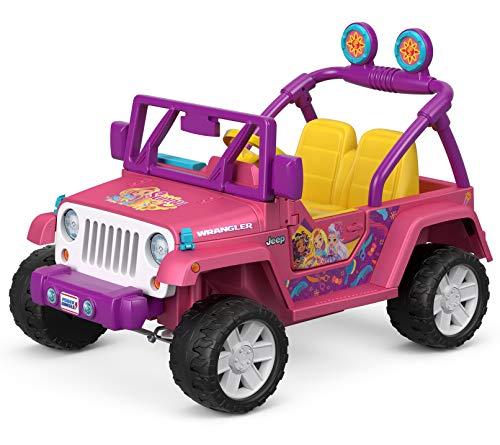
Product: Power Wheels Nickelodeon Sunny Day Jeep Wrangler
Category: Toys & Games | Tricycles, Scooters & Wagons | Electric Vehicles
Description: ​Kids can race through Friendly Falls with their favorite hairstyling hero in their very own Jeep Wrangler ride-on With realistic Jeep Wrangler styling, awesome Sunny Day colors and graphics, and a pretend radio with real character phrases, this Power Wheels vehicle is ready to help your child make every day a Sunny Day This battery-powered ride-on can drive over hard surfaces and grass at up to 5 mph with a parent-controlled, high-speed lock out and Power-Lock brakes for a quick and easy stop.
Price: $275.52
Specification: ProductDimensions:46.5x29.5x31.1inches|ItemWeight:63.4pounds|ShippingWeight:63.4pounds(Viewshippingratesandpolicies)|ASIN:B07BW84W9R|Californiaresidents:ClickhereforProposition65warning|Itemmodelnumber:FYW75|Manufacturerrecommendedage:36months-7years